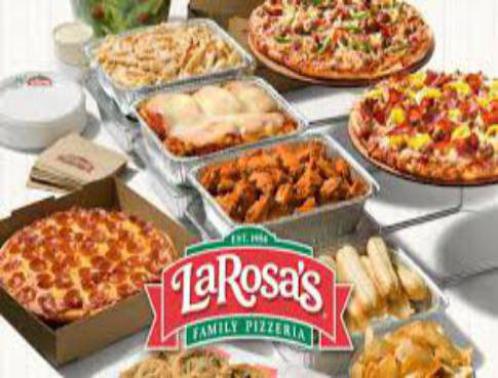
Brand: larosa's pizzeria
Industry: Food